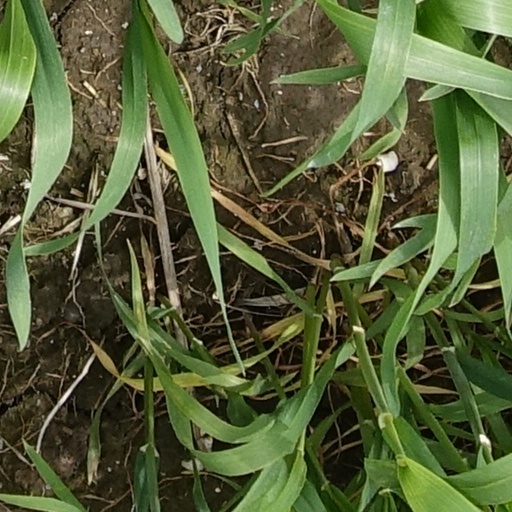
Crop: wheat